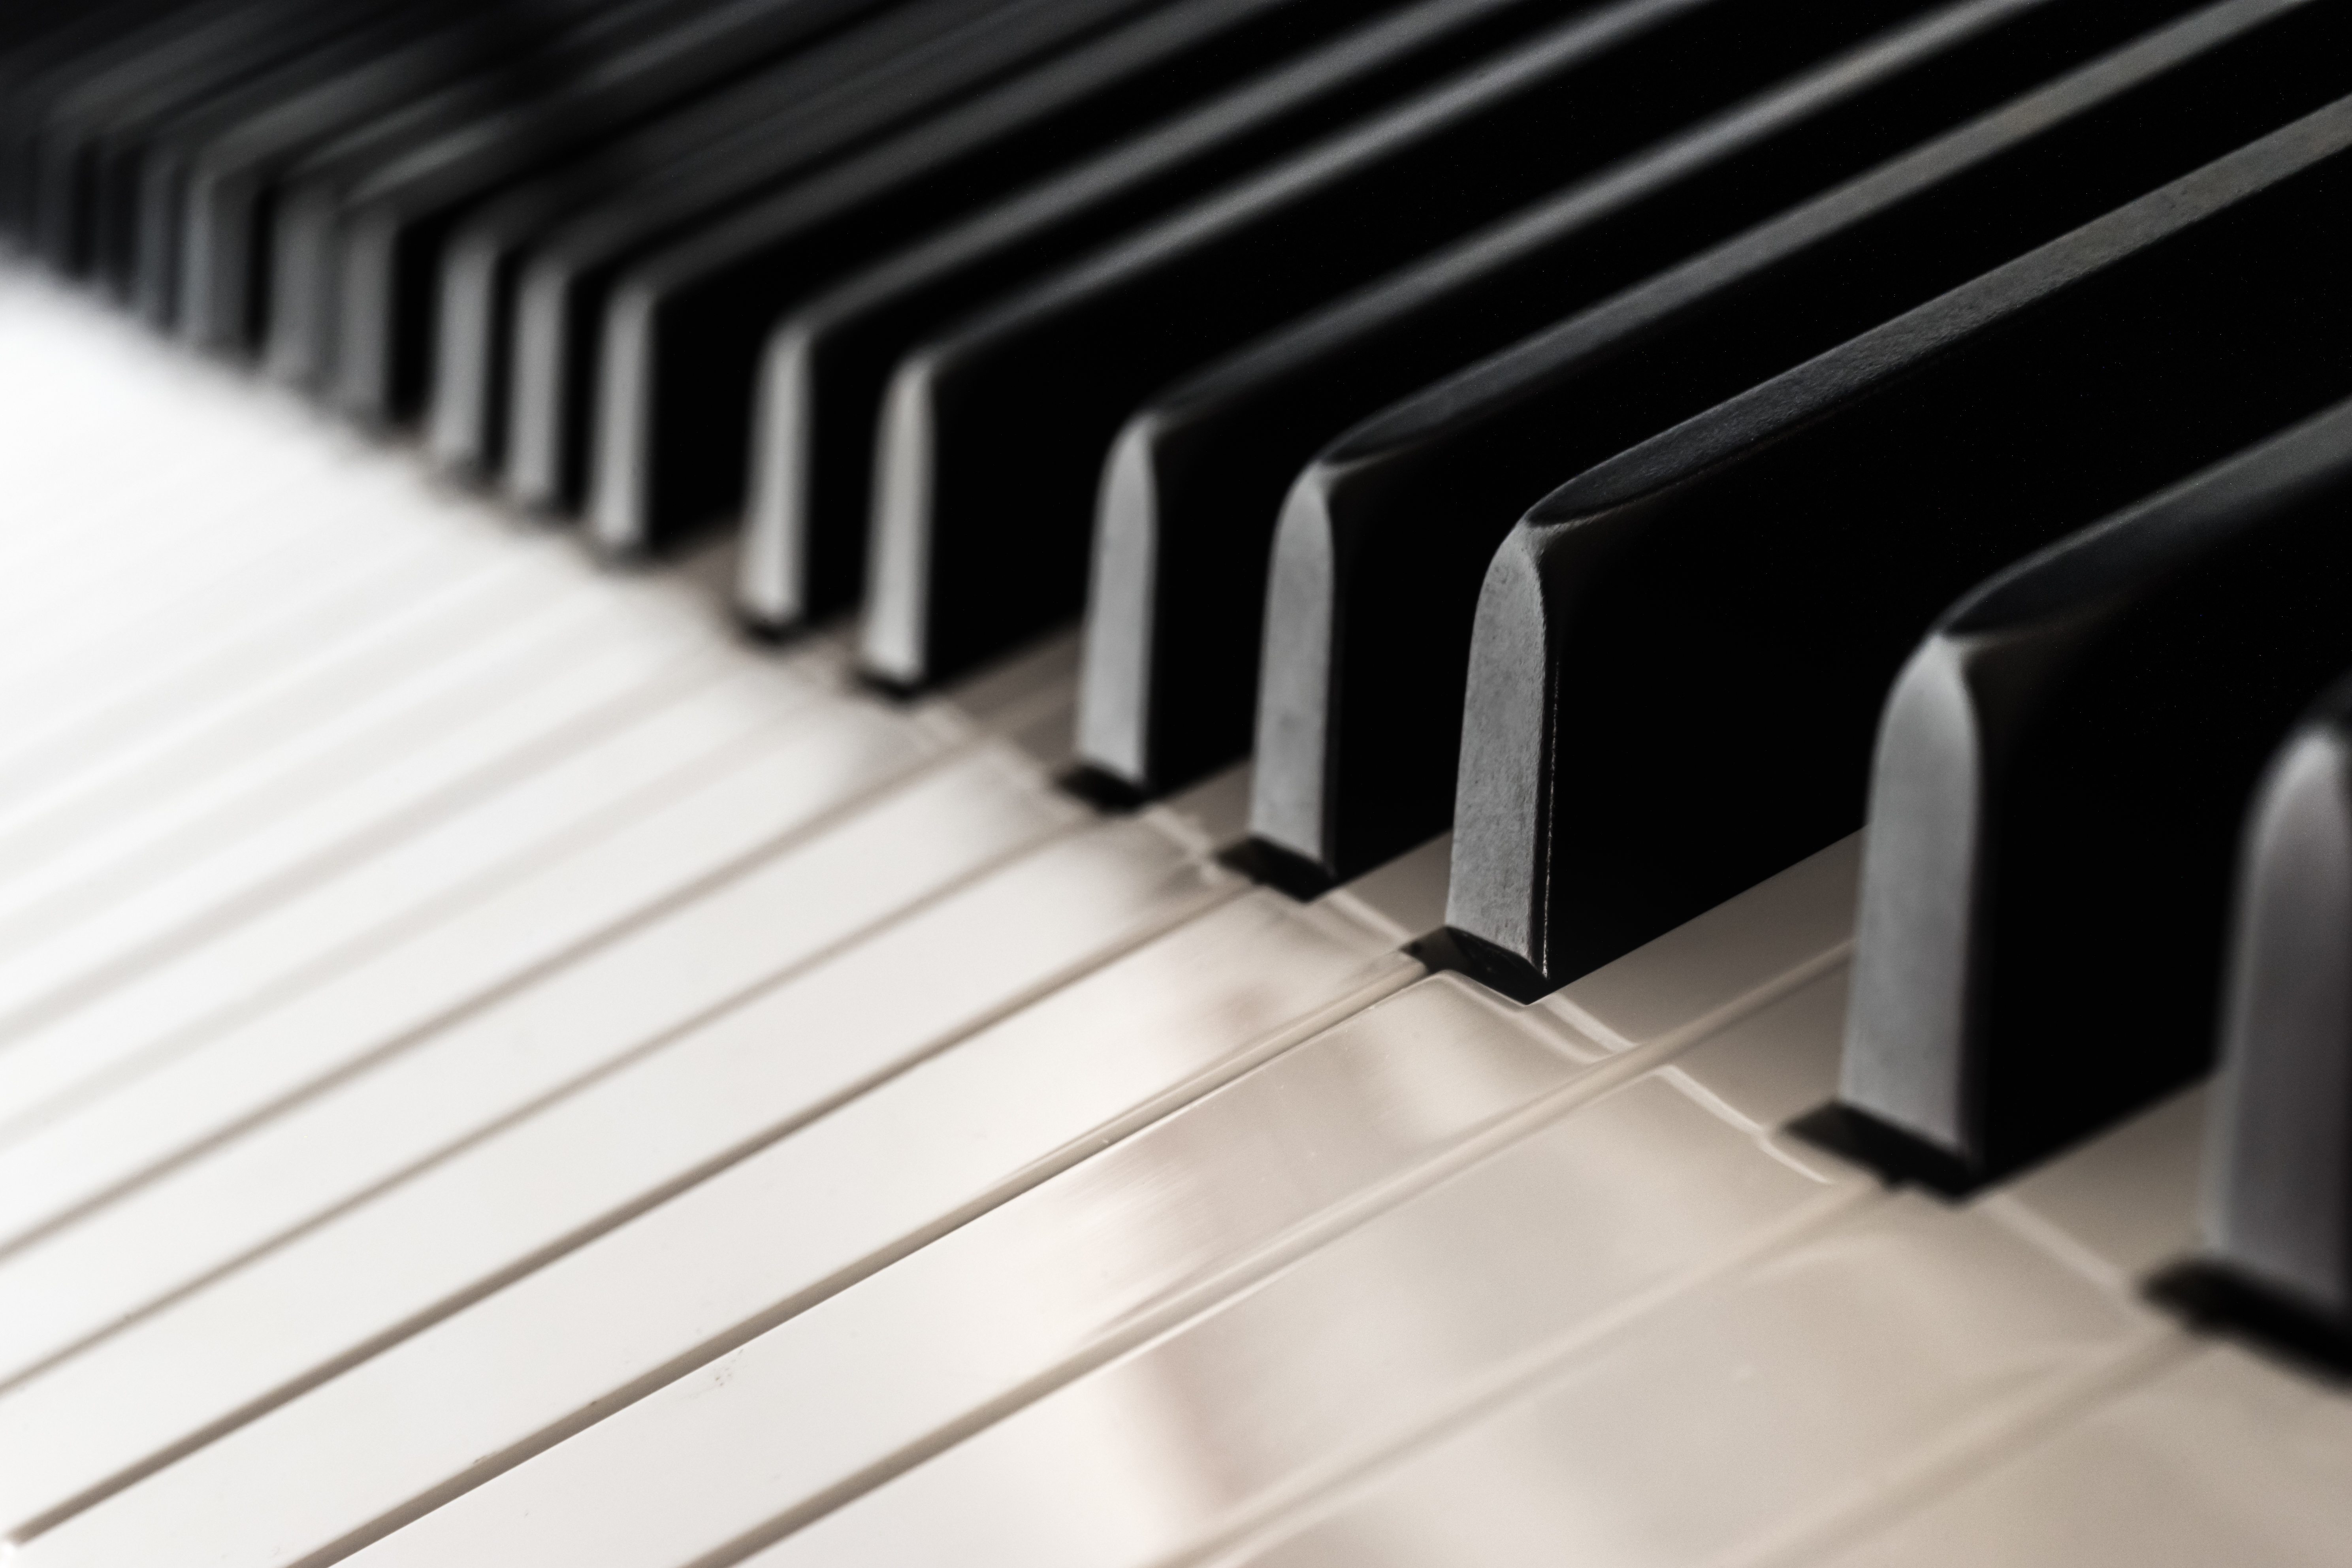
black and white, keyboard, technology, piano, musical instrument, blackandwhite, ilce7m2, 272e, tamron90mmf28macro, blackwhitekeys, computer keyboard, string instrument, digital piano, electronic device, musical keyboard, computer component, electronic instrument, electric piano